Alexandra Palace railway station (1873–1954)

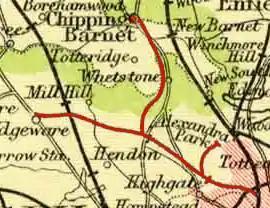
Edgware Highgate & London Railway, 1900

The station was built by the Muswell Hill Railway (MHR) and opened on 24 May 1873 along with the Palace. However, when the Palace burned down only two weeks after opening, the train service was considerably reduced and from 1 August 1873 was stopped for almost two years whilst the Palace was rebuilt. The station reopened on 1 May 1875, but there were several further periods of temporary closure due to insufficient demand, including from August 1882 to March 1885 and September 1885 to May 1889. When it reopened in March 1891 after another closure it was renamed Alexandra Park in reference to the wider area rather than just the Palace in order to stoke higher demand. The increased demand did not materialise, and the original Alexandra Palace name was restored in 1898.